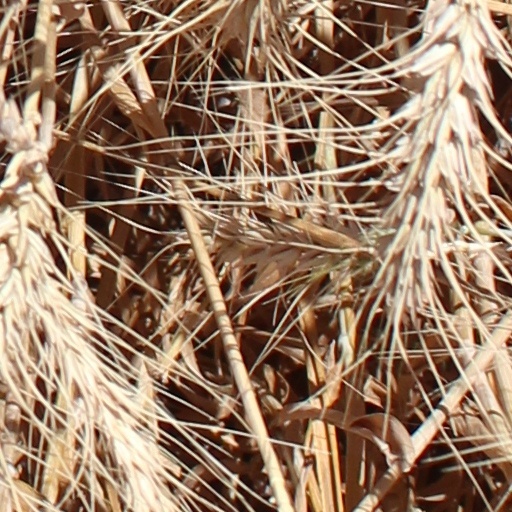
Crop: wheat